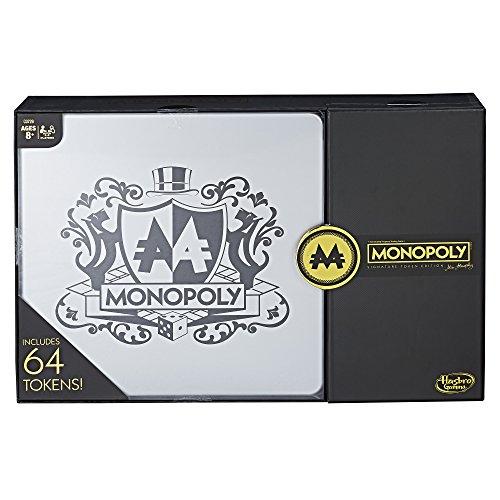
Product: Hasbro Gaming Monopoly Signature Token Collection
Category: Toys & Games | Games & Accessories | Board Games
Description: Classic Monopoly gameplay.
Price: $54.95
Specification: ProductDimensions:3x17.2x11.5inches|ItemWeight:3pounds|ShippingWeight:5.3pounds(Viewshippingratesandpolicies)|DomesticShipping:ItemcanbeshippedwithinU.S.|InternationalShipping:ThisitemcanbeshippedtoselectcountriesoutsideoftheU.S.LearnMore|ASIN:B01K76EXYU|Itemmodelnumber:C0729|Manufacturerrecommendedage:8yearsandup